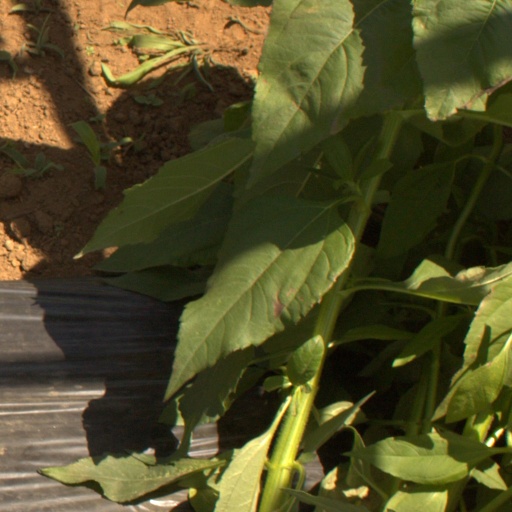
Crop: Jerusalem artichoke